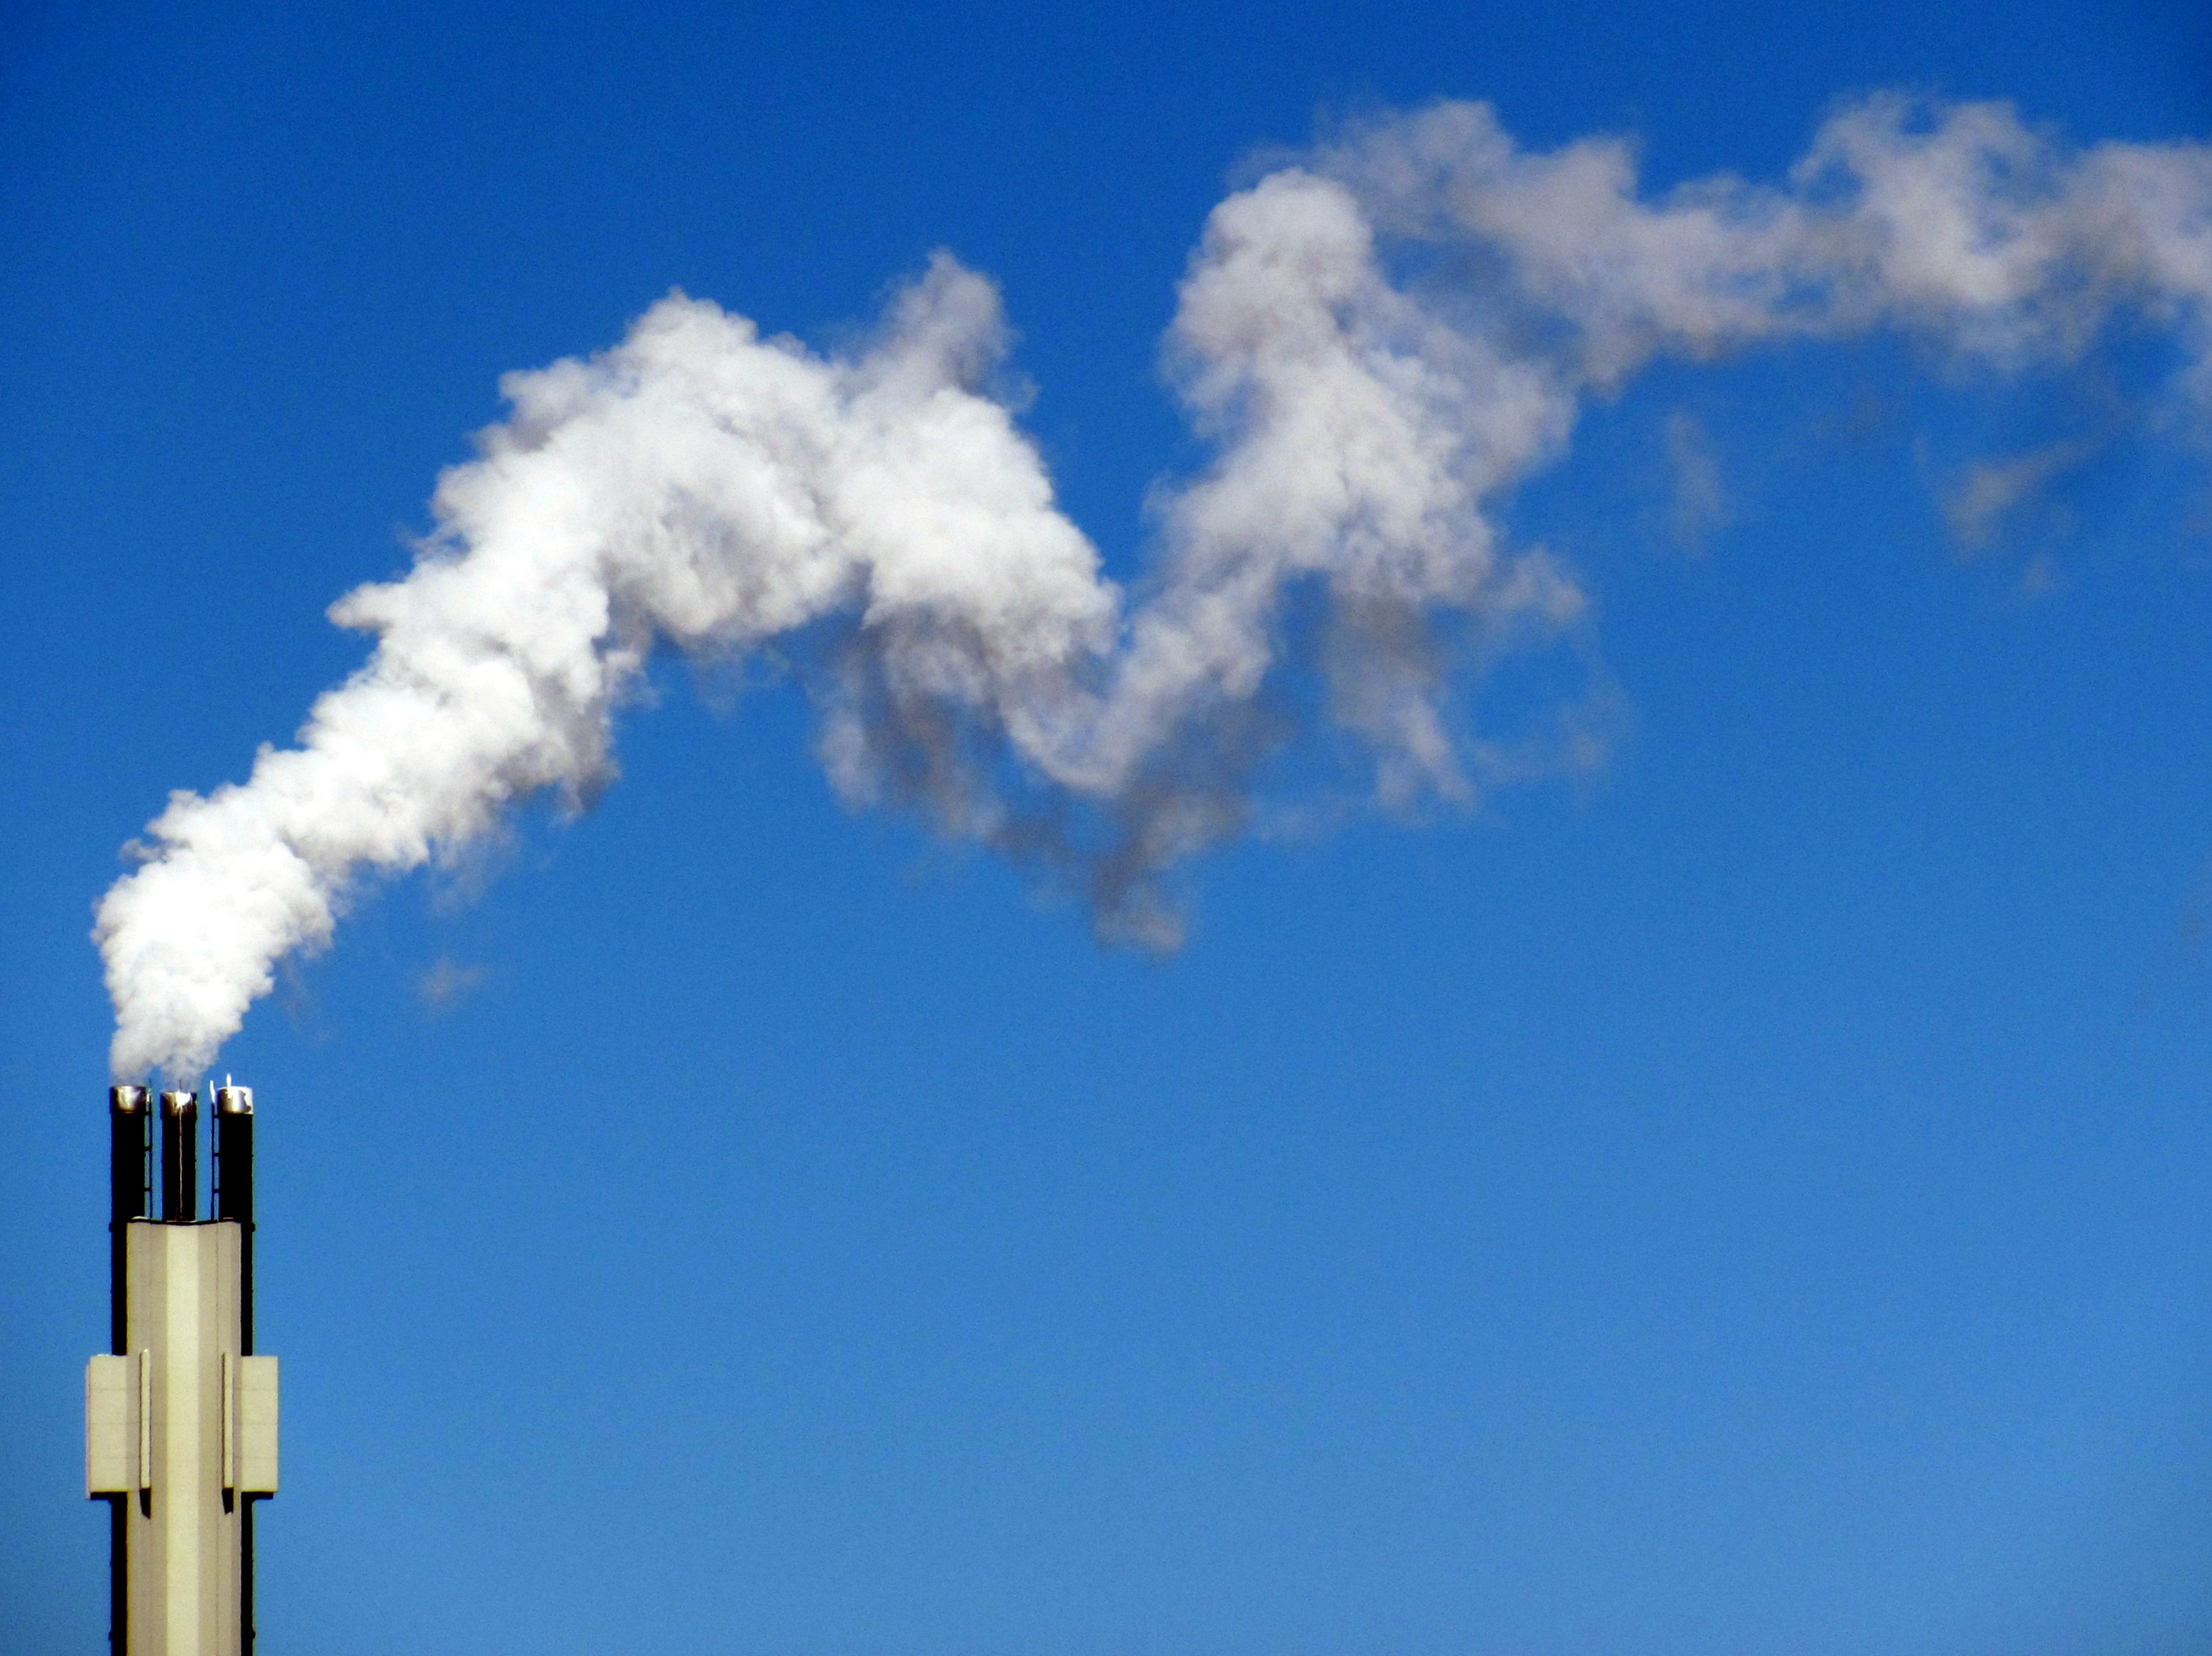
cloud, sky, air, wind, building, smoke, chimney, cumulus, blue, environmental, energy, power, pollution, emission, meteorological phenomenon, atmosphere of earth, gas flare